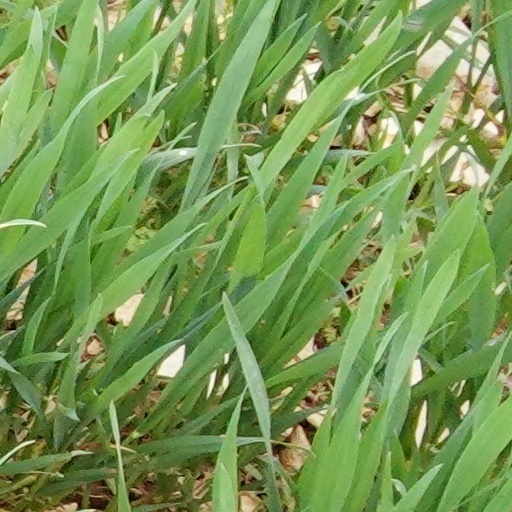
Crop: wheat